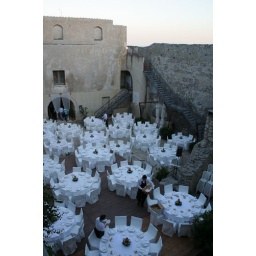
they were about to celebrate a wedding here, in a castle onthe top of a mountain ...